The Flash

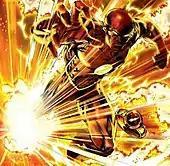
Bart Allen as the Flash on the cover of "The Flash: The Fastest Man Alive" #1 (June 2006). Art by Ken Lashley, Andy Kubert, Dave Stewart, and Joe Kubert

Bartholomew Henry "Bart" Allen II is the grandson of Barry Allen and his wife Iris. Bart suffered from accelerated aging and, as a result, was raised in a virtual reality machine until Iris took him back in time to get help from the then-current Flash, Wally West. With Wally's help, Bart's aging slowed, and he took the name Impulse. After Deathstroke shoots him in the knee, Bart changes both his attitude and his costume, taking the mantle of Kid Flash. During the events of "Infinite Crisis", the Speed Force vanished, taking with it all the speedsters save Jay Garrick. Bart returned, four years older, and for a year claimed that he lost his powers. However, the Speed Force had not disappeared completely, but had been absorbed into Bart's body; essentially, he now contained all of the Speed Force.